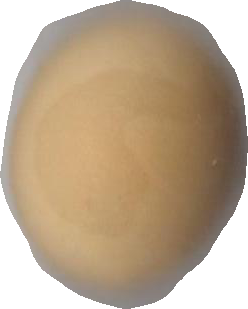
Variety: Grobogan